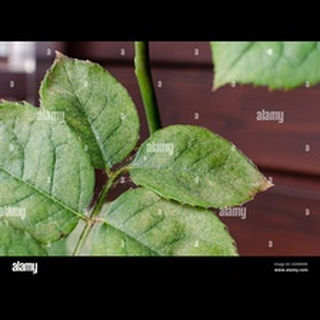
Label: wheat_mite